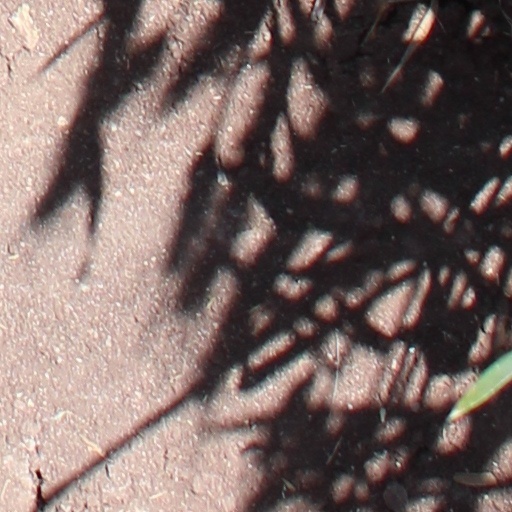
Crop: wheat